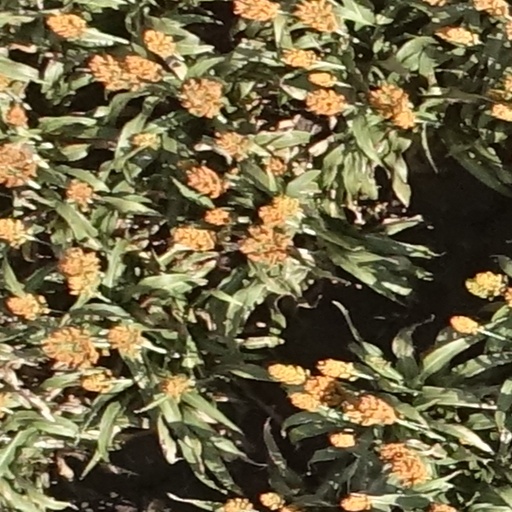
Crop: sorghum